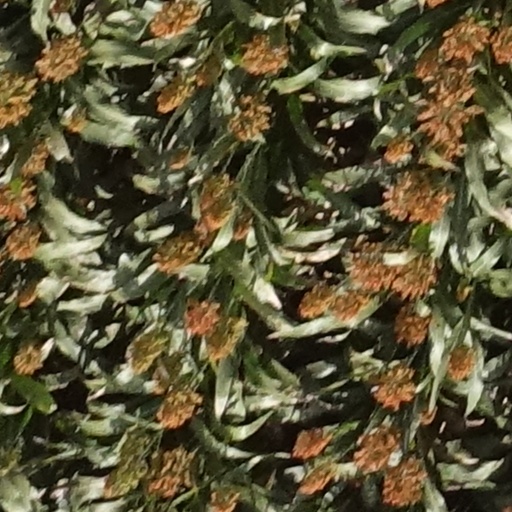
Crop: sorghum